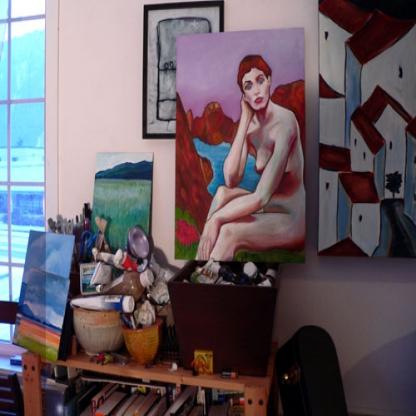
Scene: Indoor